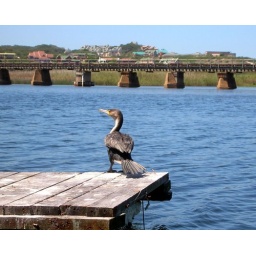
..with the railway bridge in the background, over which the famous Outeniqua Choo-choo steam train chugs, twice a day.